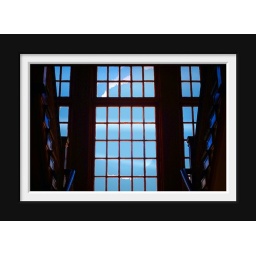
Looking through a window of an old building in Jax...